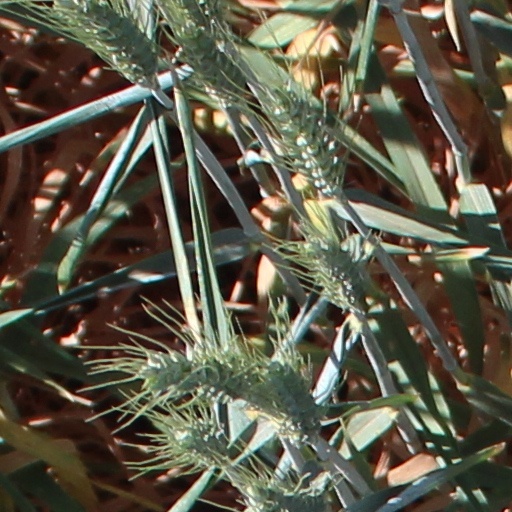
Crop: wheat